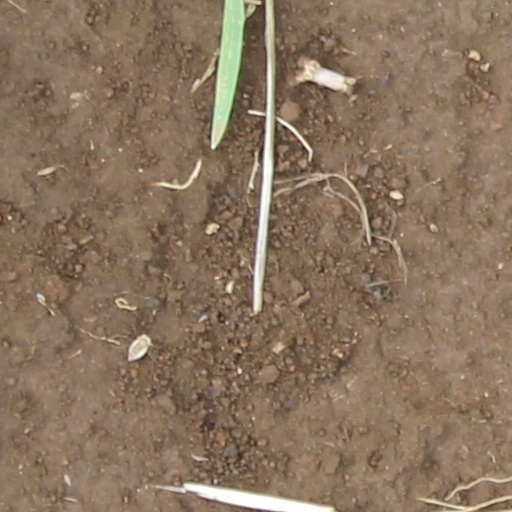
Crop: wheat